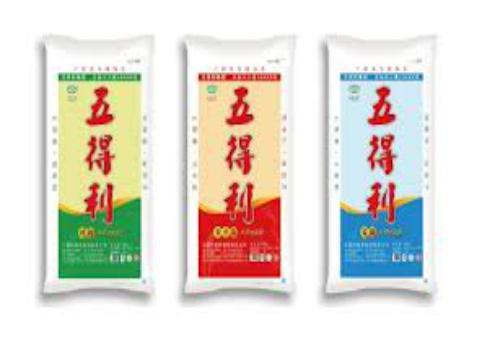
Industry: Food